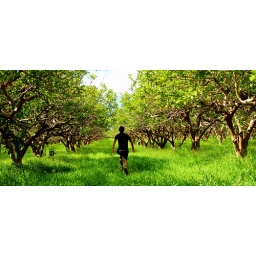
Running down a field of guava trees in Kauia Hawaii.